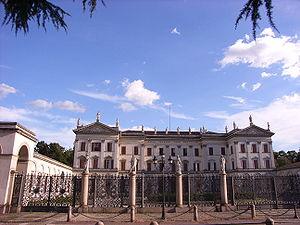
Desio est une ville italienne d'environ 40 000 habitants, située dans la province de Monza et de la Brianza, en Lombardie, dans l'Italie nord-occidentale.